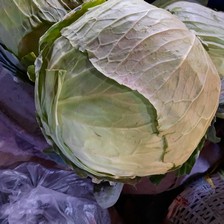
Label: others